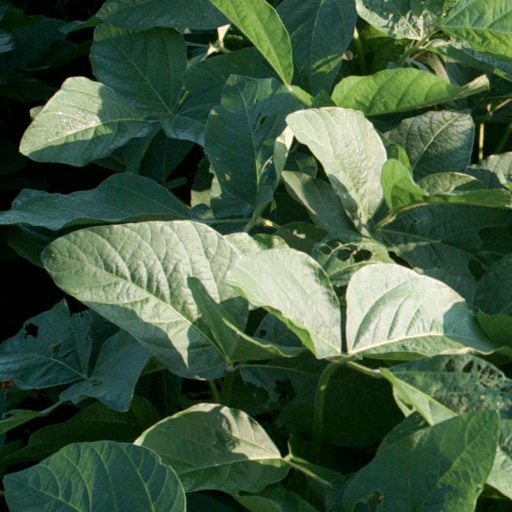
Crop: soybean